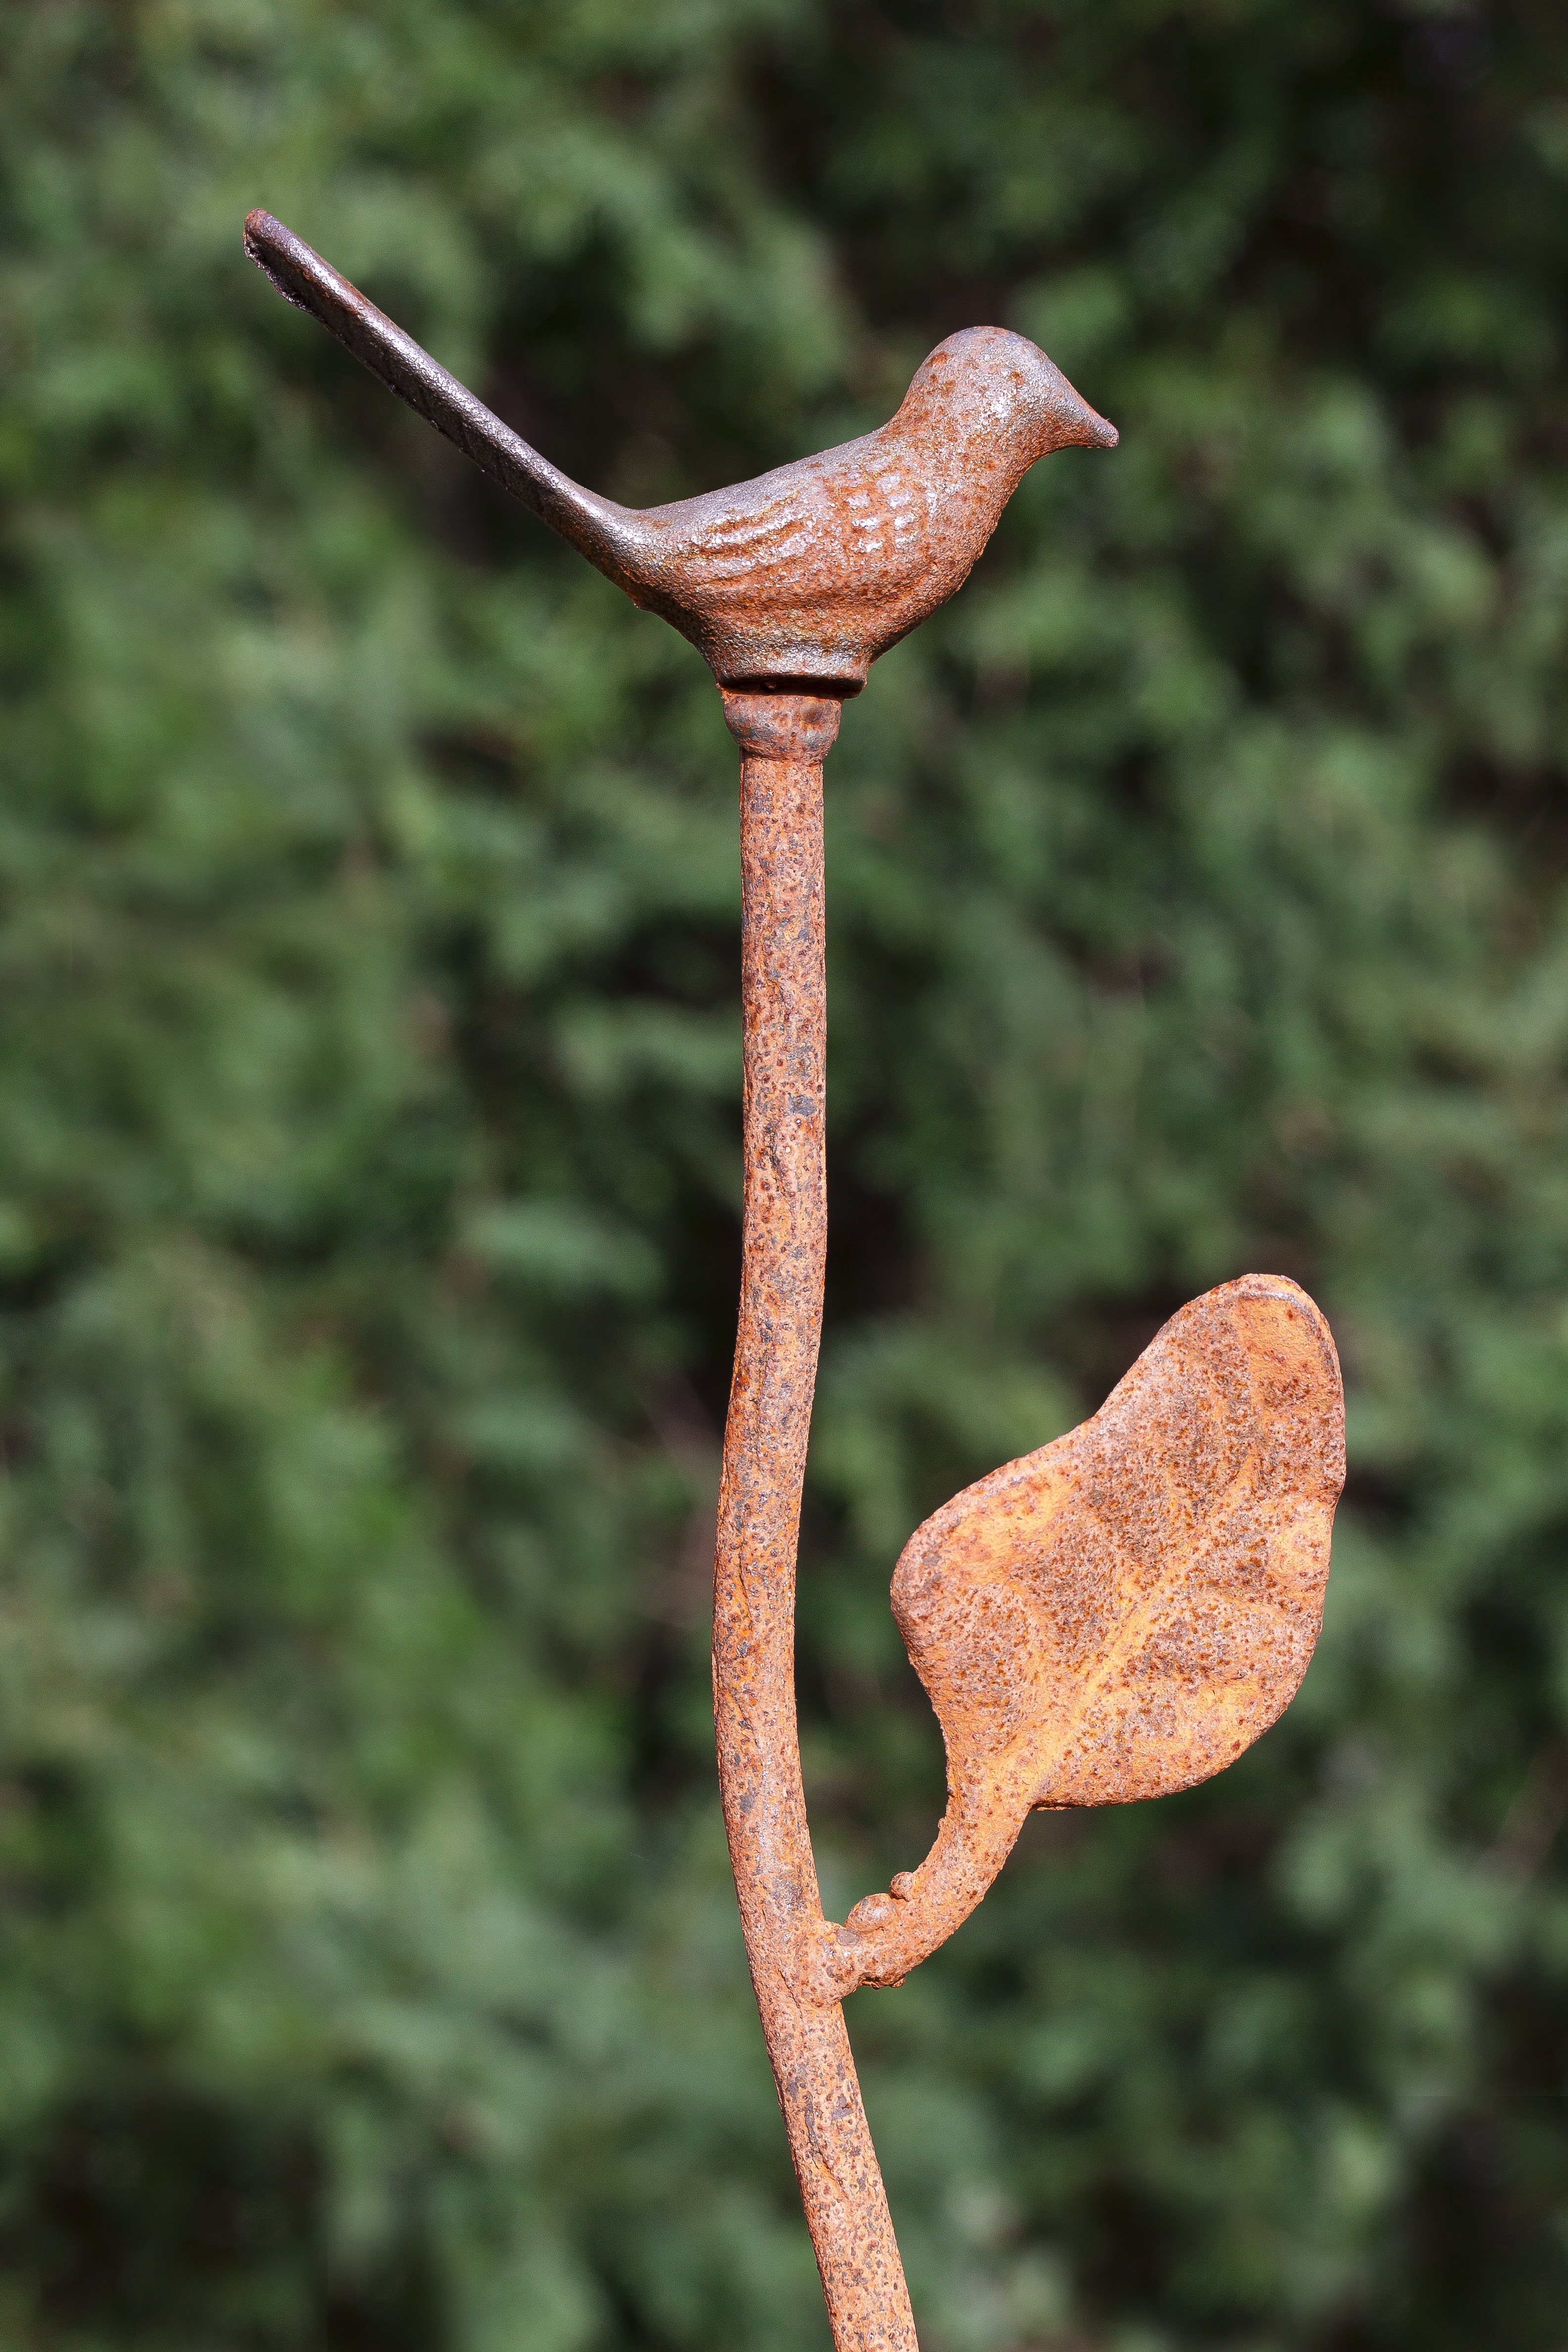
tree, branch, bird, fence, plant, leaf, flower, green, brown, soil, botany, garden, flora, fauna, rusted, detail, border, stainless, wrought iron, macro photography, iron fence, garden design, forged, plant stem, land plant